Phil Vassar

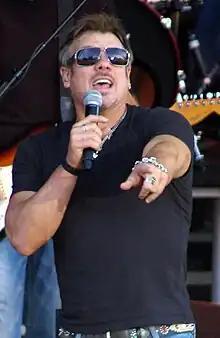
Vassar performing at the 2008 Durham Fair in Durham, Connecticut

Phillip George Vassar Jr. (born May 28, 1962) is an American country music artist. Vassar made his debut on the country music scene in the late 1990s, co-writing singles for several country artists, including Tim McGraw ("For a Little While", "My Next Thirty Years"), Jo Dee Messina ("Bye, Bye", "I'm Alright"), Collin Raye ("Little Red Rodeo"), and Alan Jackson ("Right on the Money"). In 1999, he was named by American Society of Composers, Authors, and Publishers (ASCAP) as Country Songwriter of the Year.